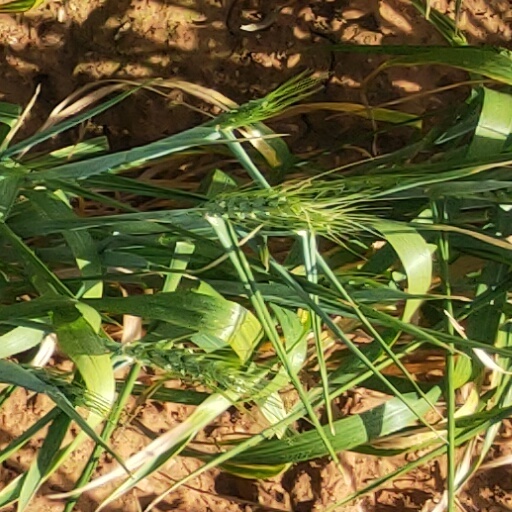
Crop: wheat